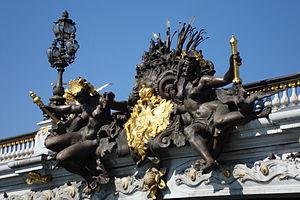
Georges Récipon (Français, 1860-1920): Les nymphes de la Neva avec les armoiries de la Russie, 1900, cuivre martelé, motif central du parapet aval du Pont Alexandre III à Paris, France.
Georges Récipon est un peintre et sculpteur français né à Paris le 17 janvier 1860, et mort à Saint-Cloud le 2 mai 1920.